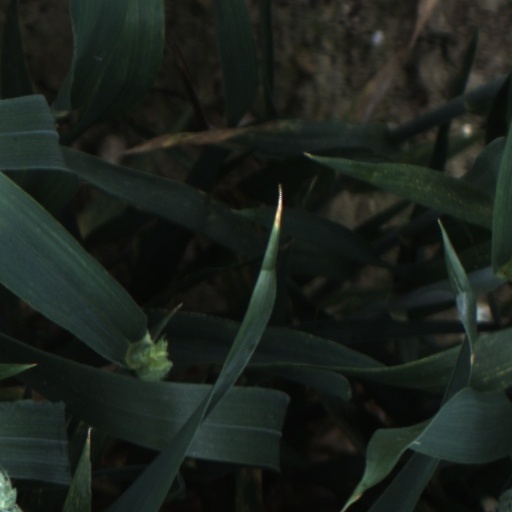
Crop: wheat